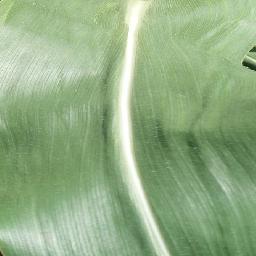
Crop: corn
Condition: (maize)_healthy